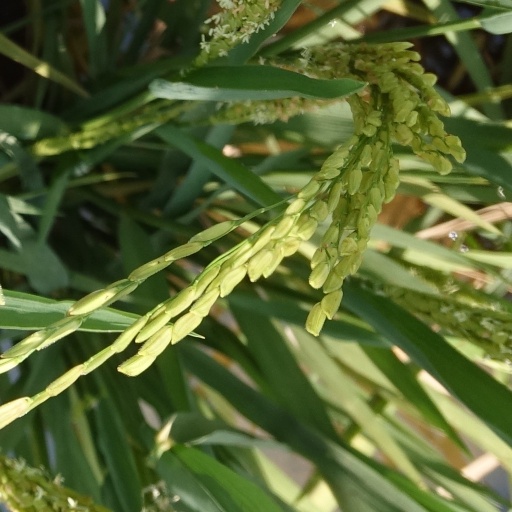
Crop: rice